Gertrude Lythgoe

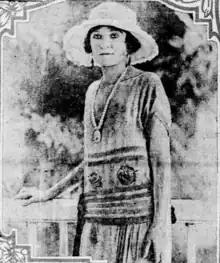
This photot of Gertrude Lythgoe appears in the St. Louis Post-Dispatch in 1925.

Gertrude Lythgoe (March 1, 1888 - June 24, 1974) was one of the most prominent female rum-runners, or bootleggers, in the 1920s. She had various jobs before working for A. L. William Co in London where she began her involvement in the rum trade. Working out of the city of Nassau in the Bahamas she legally sold imported alcohol to bootleggers during the 1920s.